Kannada literature

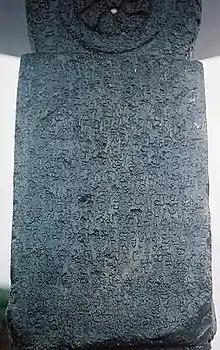
The Halmidi inscription, usually dated to the fifth century, is the earliest example of written Kannada.

In the early period and beginning of the medieval period, between the 9th and 13th centuries, writers were predominantly Jains and Lingayats. Jains were the earliest known cultivators of Kannada literature, which they dominated until the 12th century, although a few works by Lingayats from that period have survived. Jain authors wrote about Tirthankaras and other aspects of religion. The Veerashaiva authors wrote about Shiva, his 25 forms, and the expositions of Shaivism. Lingayat poets belonging to the vachana sahitya tradition advanced the philosophy of Basava from the 12th century.